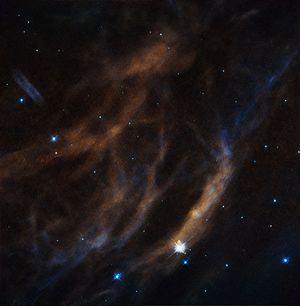
Sh2-308, également nommée Sharpless 308, RCW 11 et LBN 1052, est une nébuleuse en émission et une région HII située à quelques milliers d'années-lumière de la Terre, près du centre de la constellation du Grand Chien, à environ 8 degrés au sud de l'étoile Sirius.